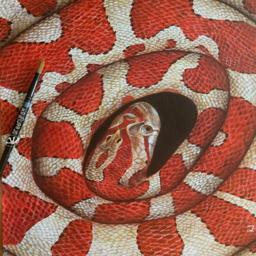
Animal: snakes